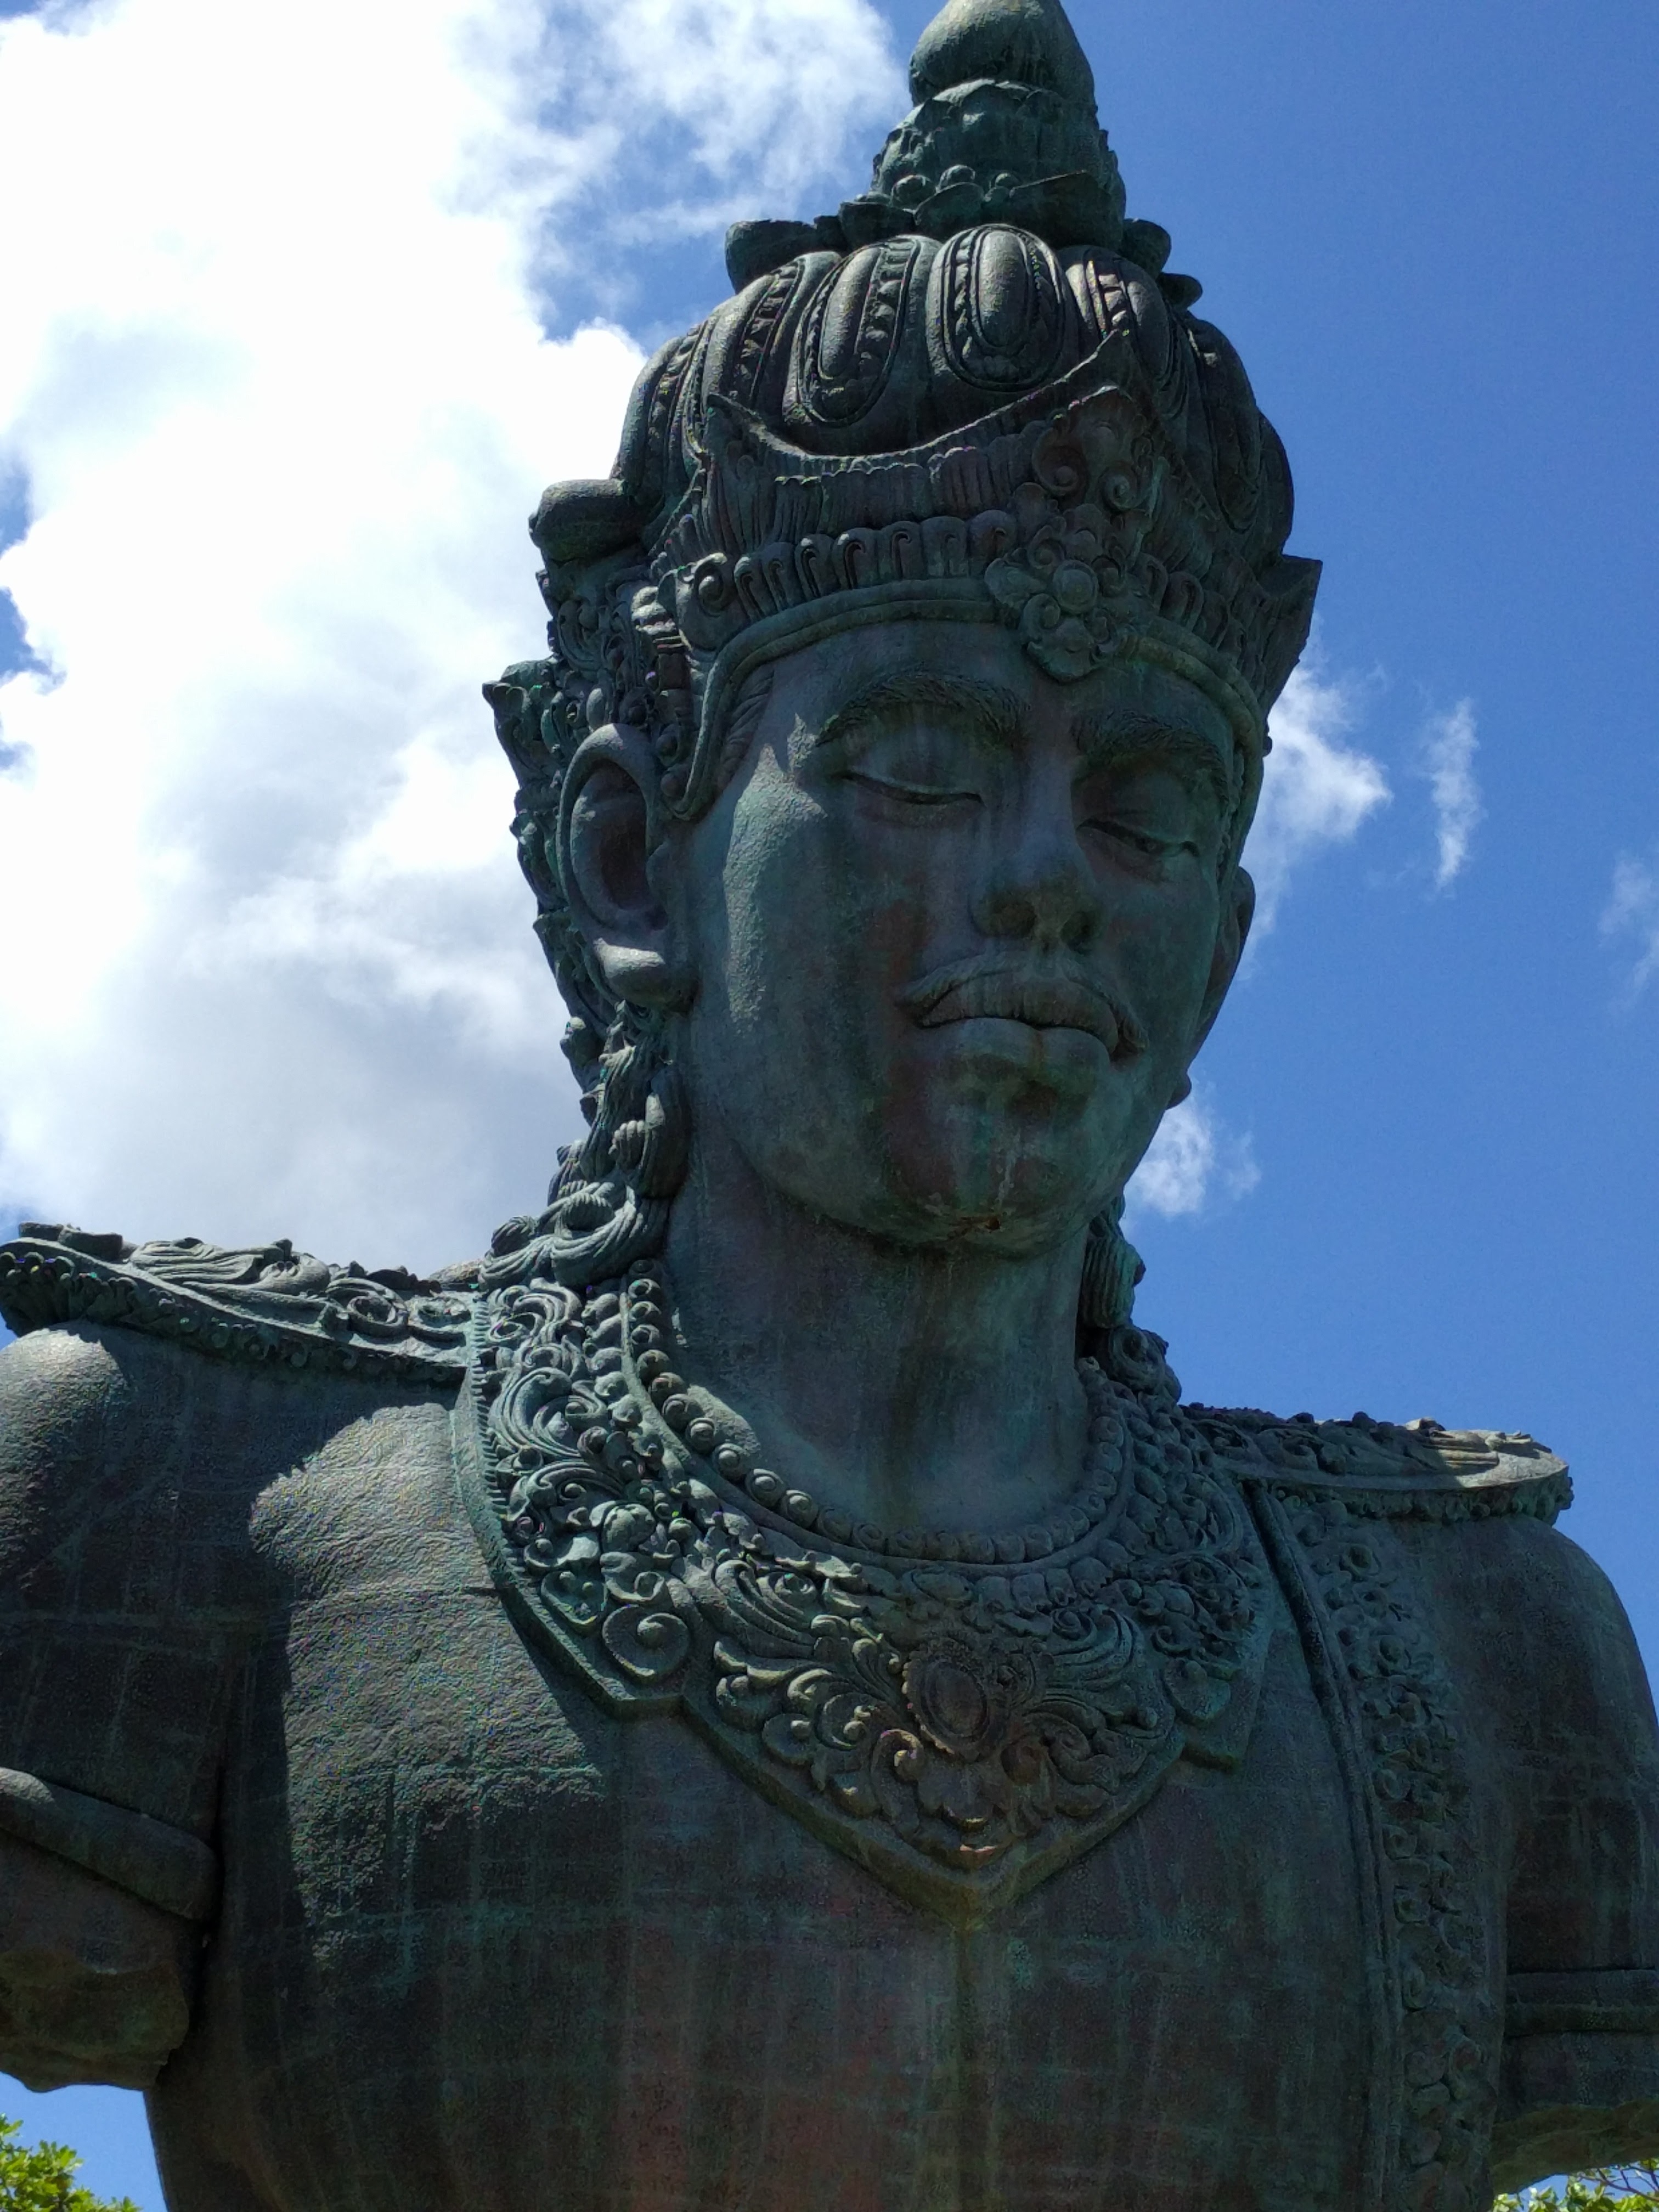
monument, statue, sculpture, art, temple, carving, indonesia, bali, ancient history, garuda wisnu kencana